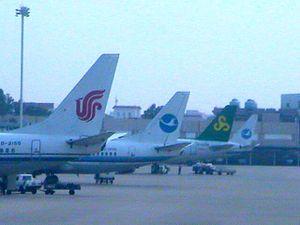
L'aéroport international de Xiamen-Gaoqi est situé à Xiamen, dans la province du Fujian, dans le sud-est de la République populaire de Chine.